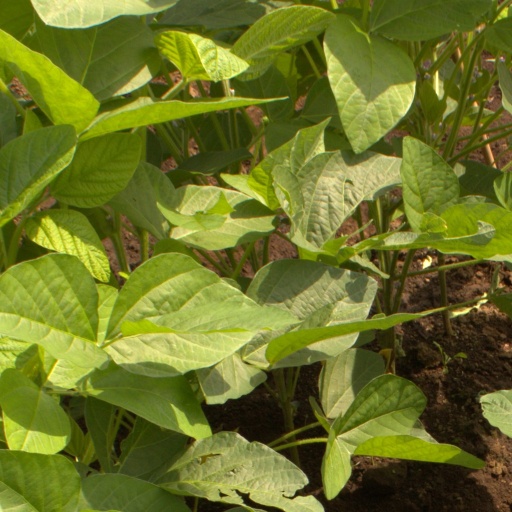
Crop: soybean